Shriya Pilgaonkar

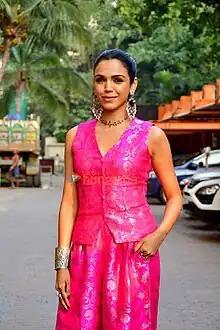
Pilgaonkar in 2023

Shriya Pilgaonkar (born 25 April 1989) is an Indian actress who primarily works in Hindi films and web series. Born to actors Sachin Pilgaonkar and Supriya Pilgaonkar, she made her acting debut with the Marathi film "Ekulti Ek" (2013), for which she earned the Maharashtra State Film Award for Best Debut.